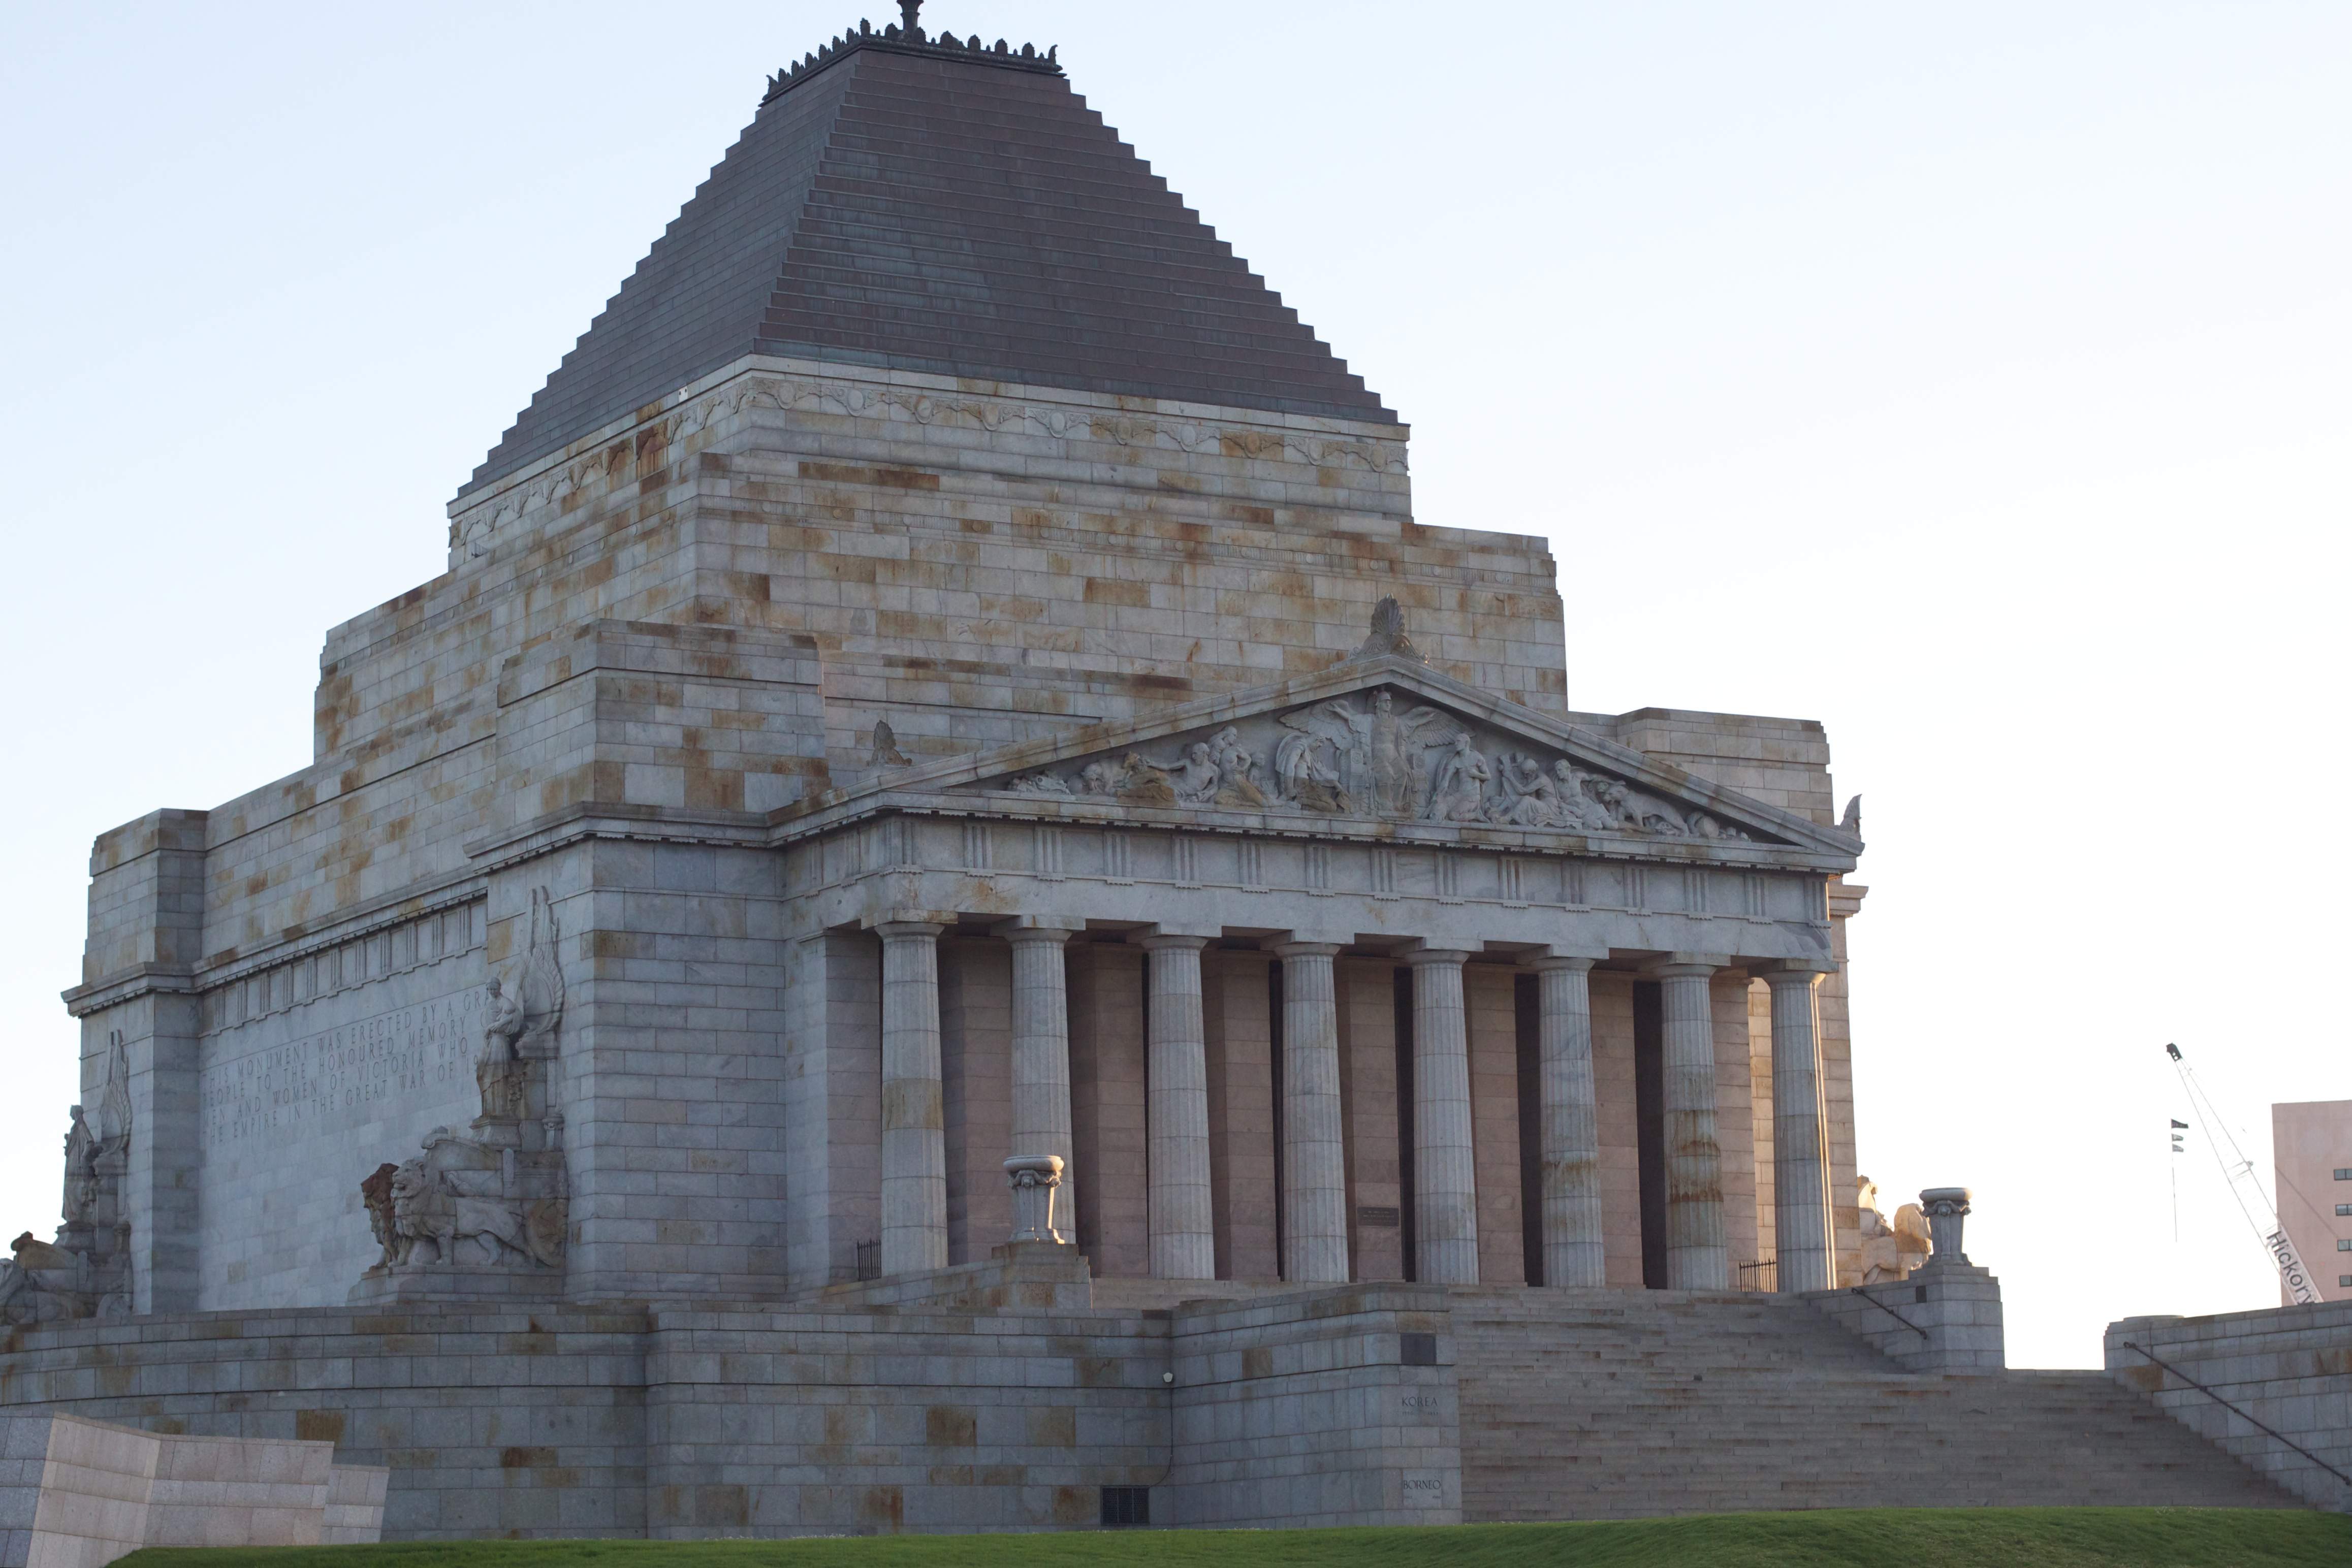
building, monument, landmark, facade, chapel, place of worship, baptistery, temple, auodyssey, mausoleum, archaeological site, roman temple, historic site, ancient history, ancient roman architecture, ancient greek temple